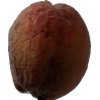
Label: peach